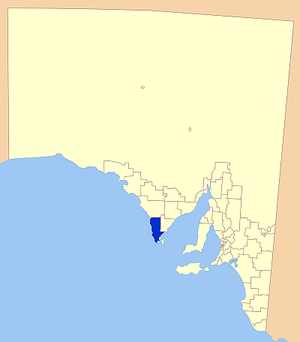
Le district de Lower Eyre Peninsula est une zone d'administration locale occupant l'extrémité sud de la péninsule d'Eyre en Australie-Méridionale en Australie en dehors de la petite portion occupée par la ville de Port Lincoln.